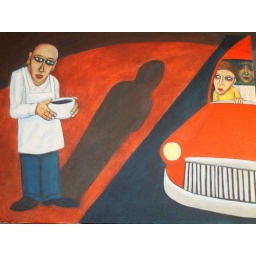
there was a soupstand just off the highway under the big streetlight where the beats used to go,Jan.2009